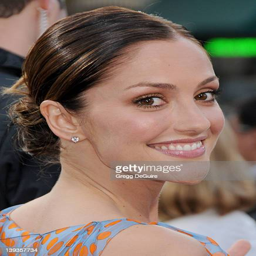
actor arrives for the los angeles premiere